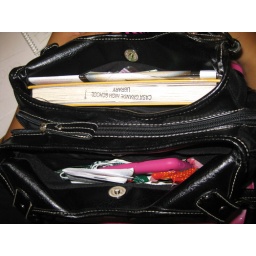
omg, i had to snap this shot! i love it! a library book in her bag! so sweet! <3